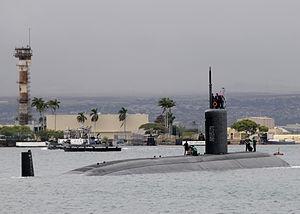
La base navale de Pearl Harbor est une base de l'United States Navy située dans la baie de Pearl Harbor sur l'île d'Oahu, dans l'État américain d'Hawaï. Créée en 1899, elle abrite le siège de l'United States Pacific Fleet. Le dimanche 7 décembre 1941, elle subit une violente attaque aérienne surprise menée par l'Empire du Japon contre les États-Unis, lors de la Seconde Guerre mondiale.
L’USS Cheyenne (SSN-773) est un sous-marin nucléaire d'attaque américain de la classe Los Angeles, entré en service en 1996. Son port d'attache est à Pearl Harbor depuis 1998.